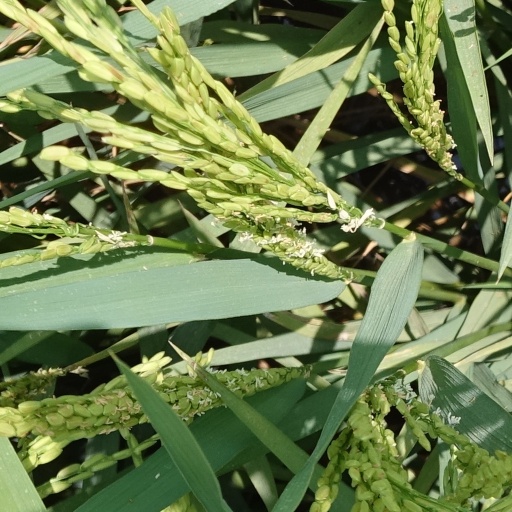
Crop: rice